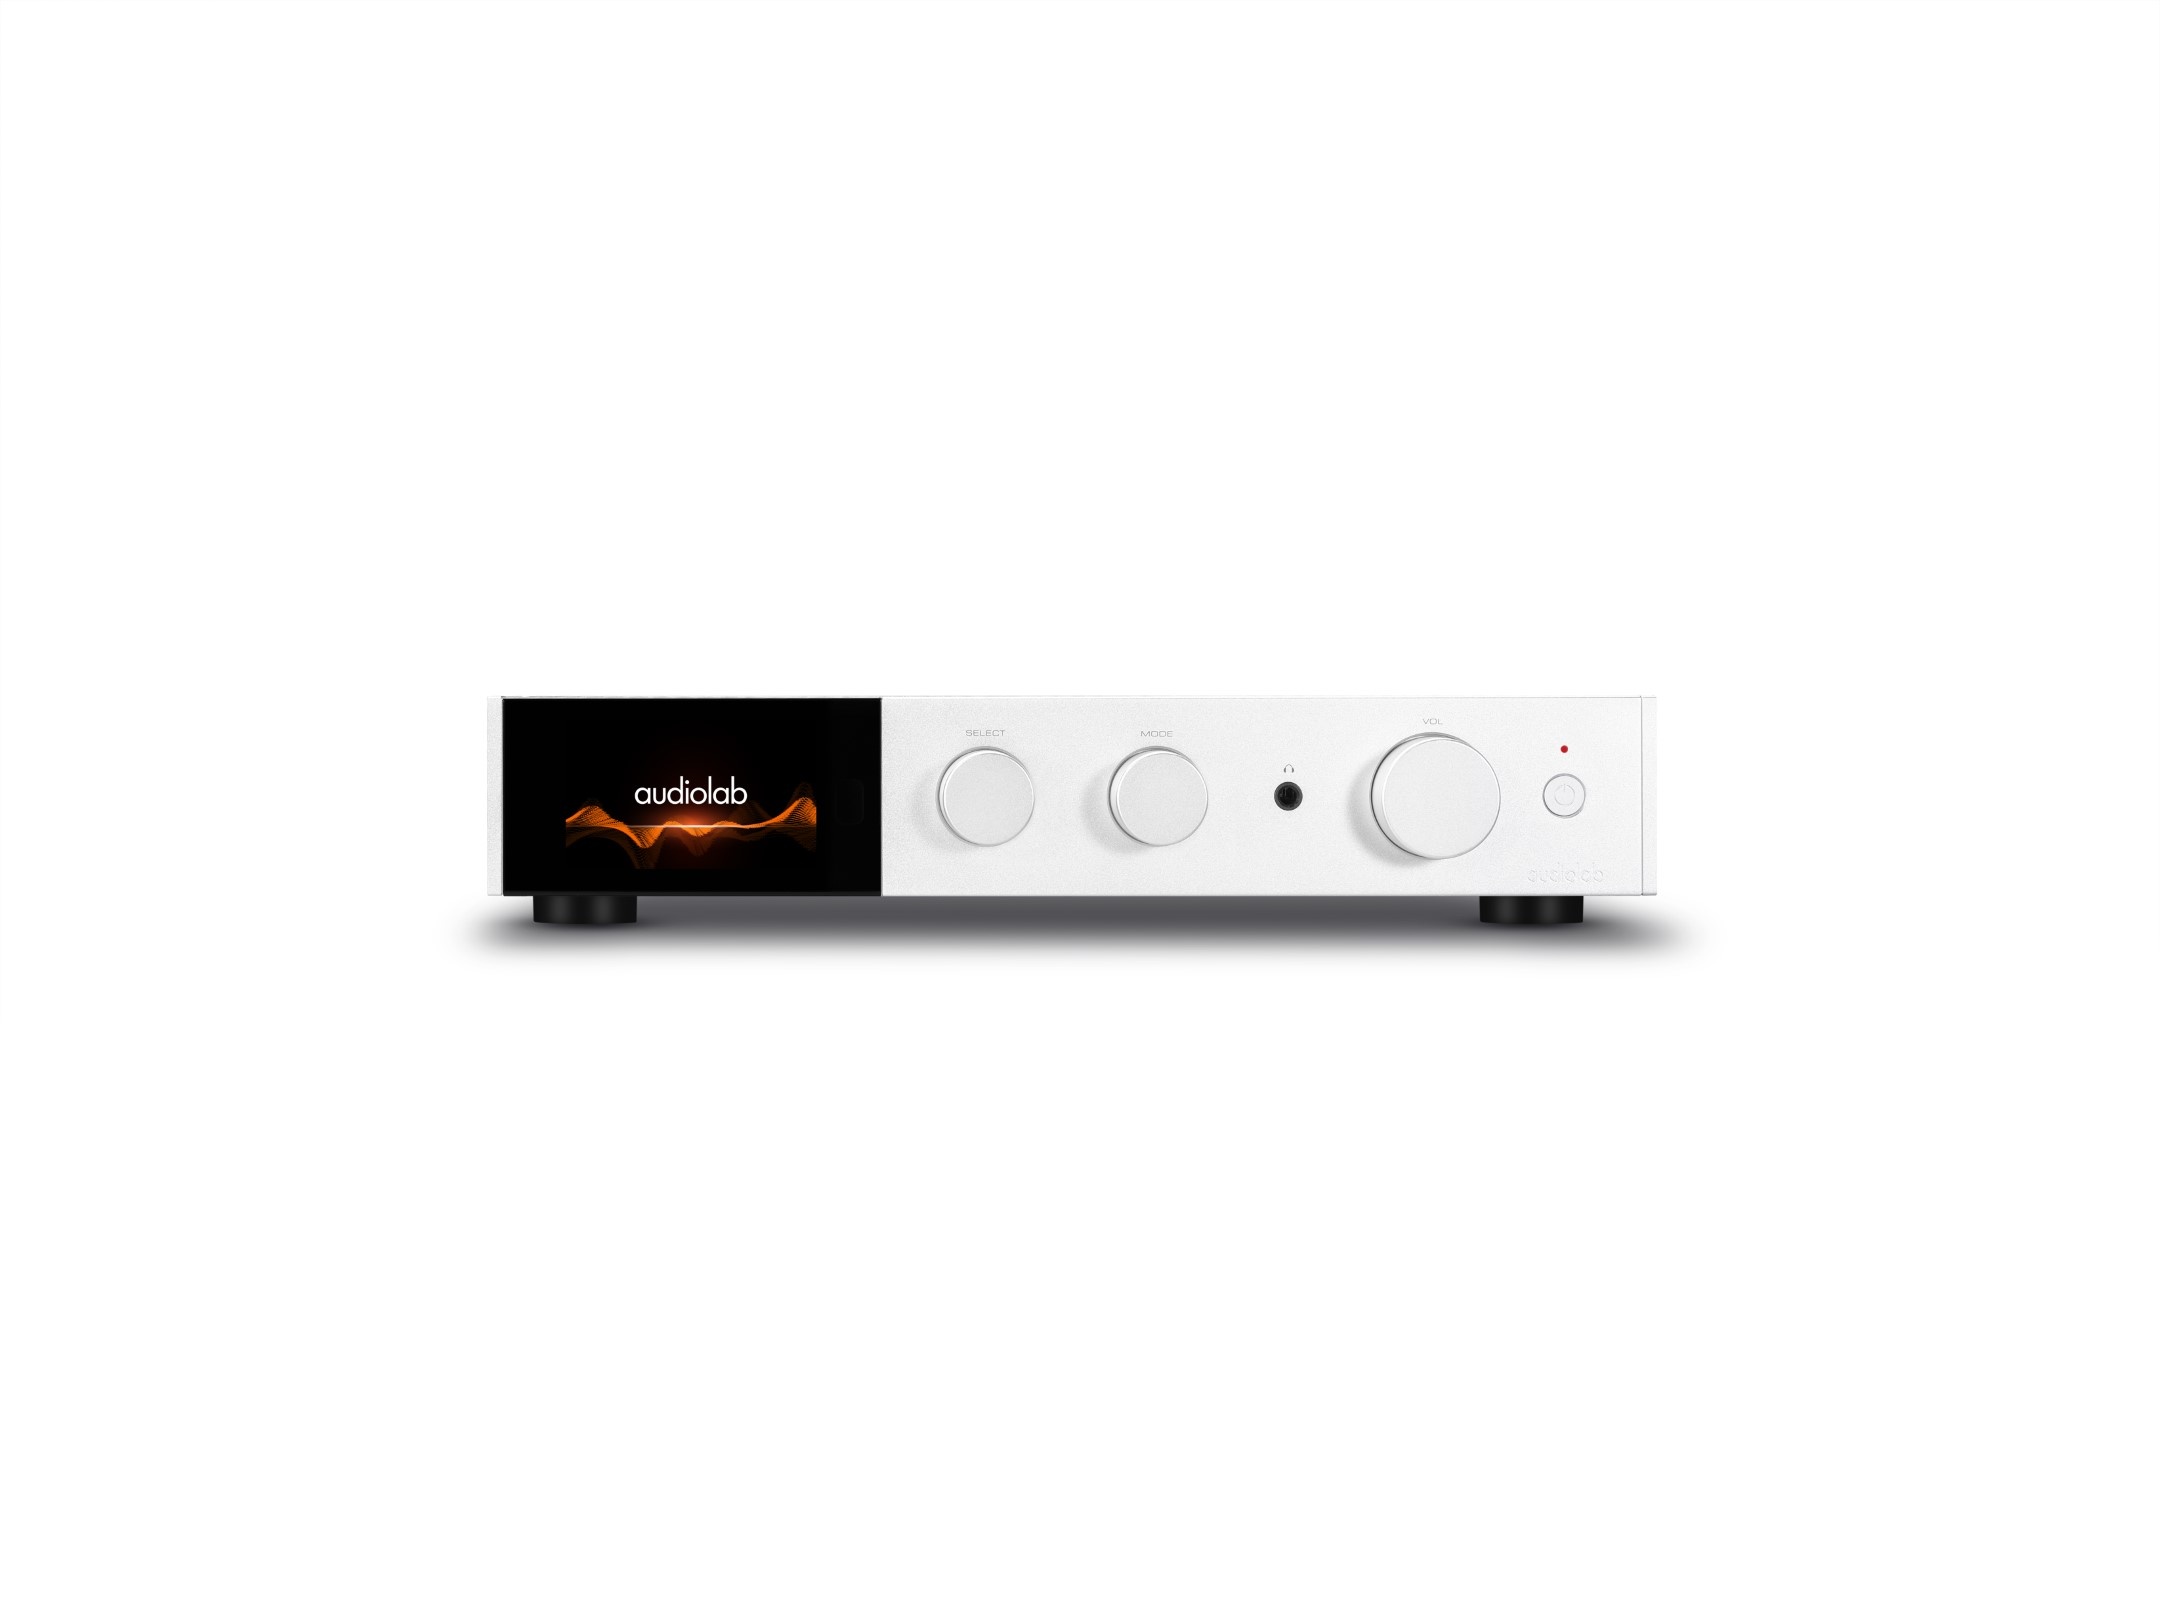
AudioLab 9000A Amplifier - Silver
Brand: AudioLab
The 9000A features the latest ESS 9038PRO flagship 32-bit DAC chip. Using the critically acclaimed patented HyperStream® II architecture and Time Domain Jitter Eliminator, the ES9038PRO delivers an unprecedented performance level that will satisfy the needs of the most demanding audio applications - fitting an amplifier of the 9000A’s calibre. Years of experience and countless ESS-equipped models mean that audiolab is more than familiar with making the most of this technically excellent, but challenging, DAC technology. Great attention has been paid in developing a system that allows audiolab electronics and ESS DAC technology to offer the best in audiophile performance. The amp’s four S/PDIF digital inputs – two coaxial and two optical – handle hi-res PCM data up to 24-bit/192kHz and benefit from a host of user-selectable digital filters that allow the user to optimise the response to suit the source file and bandwidth of the partnering equipment. PCM audio is supported to 32-bit/768kHz, alongside DSD to 22.5MHz (DSD512). Every significant hi-res and lossless audio format is catered for, including FLAC, ALAC, AIFF and WAV, as well as compressed legacy formats. The 9000A also delivers full decoding of MQA, the hi-res streaming technology from a custom engineered MQA certified DAC solution. This means that the complete ‘three unfold’ decoding process is performed internally, as opposed to just the final unfold in the manner of an MQA ‘renderer’, which makes the 9000A an excellent system choice for subscribers to Tidal’s ‘HiFi Plus’ tier where Tidal Masters (MQA) content can be found. As expected for modern audio playback convenience, Bluetooth connectivity is featured as standard with the 9000A stepping up to the aptX HD protocol for sonically superior and easy wireless streaming from smartphones, tablets, laptops and more. Bluetooth-paired devices also benefit from the quality of the amp’s DAC section and filter options. The 9000A’s discrete Class AB power amp stage delivers 100W per channel into 8 ohms (160w per channel into 4 ohms!). Unlike over specified competitor models, the genuine 100W per channel will put the 9000A up against the best in its class. Referring to the standards set with the audiolab 6000A (rated at 50W per channel), the 9000A’s 100W per channel will undoubtedly satisfy the most demanding of loudspeakers and their power hungry masters. Model 9000A General Description Integrated Amplifier Design Philosophy and Core Technology 2 x 100W (8 ohms) / 2 x 160W (4 ohms) Class AB ES9038Pro 32-bit DAC 4.3" (800 x 480mm) Large Size Full View IPS LCD Built-in Certified MQA Full Decoder (PC USB, Coax/Optical) Bluetooth 5.1 (aptX/aptX HD/AAC/LDAC) Support Dedicated High-performance, Low-noise MM Phono Stage Dedicated Current-Feedback Headphone AMP Integrated / PRE-POWER / PRE Only Modes USB Upgrade Support Inputs 3 x Analogue, 1 x XLR, 1 x Phono (MM), 1 x Power Amplifier, 2 x SPDIF (Coax), 2 x SPDIF (Optical), 1 x PC USB (USB B), 1 x Bluetooth (aptX/aptX HD/LDAC), 1 x 12V Trigger Outputs 1 x PRE Amplifier,1 x Stereo Speaker, 1 x Headphone, 1 x 12V Trigger Sampling Frequency Optical / Coaxial: 44.1kHz-192kHz; PC USB: 44.1kHz-768kHz (PCM) / DSD64, DSD128, DSD256, DSD512 Preamplifier Section Gain (max.) +6dB (Line), +53dB (Phono MM) Input Sensitivity 1Vrms (Line, Volume = 0dB); 2Vrms (XLR, Volume = 0dB), 4.4mV (Phono MM, Volume=0dB) Input Impedance 10K (Line); 47K // 100pF (Phono MM) Total Harmonic Distortion (THD) < 0.0004% (1kHz @ 2V, Volume = 0dB) Frequency Response 20Hz-20kHz (+/-0.1dB) Output Voltage 2.3V max. (Volume = 0dB) Output Impedance 120 ohms Signal-to-Noise Ratio > 110dB (Line & XLR, A-weighted); > 80dB (Phono MM, A-weighted) DAC D to A Converter ES9038Pro Total Harmonic Distortion (THD) < 0.001% (1kHz @ 0dBFS) Output Level (0dBFS, 1kHz) 2.1Vrms Max. Sampling Frequency Optical, Coaxial: 192kHz; PC USB: PCM768kHz, DSD512 Signal-to-Noise Ratio (S/N) > 117dB (A-weighted) Power Amplifier Section Gain +29dB Rated Power Output 2 x 100W (8 ohms, THD<1%); 2 x 160W (4 ohms, THD<1%) Frequency Response 20Hz-20kHz (+/-0.3dB) Total Harmonic Distortion (THD) <0.002% (1kHz @ 50W / 8 ohms) Input Sensitivity 1Vrms Signal-to-Noise Ratio (S/N) > 110dB (A-weighted) Max. Output Current 15A Headphone Amplifier Total Harmonic Distortion (THD) < 0.01% (1kHz, 50mW ) Output Impedance 2.35 ohms Load Impedance 20-600 ohms General Standby Power Consumption <0.5W Net Weight 9.4kg Gross Weight 11.2kg Dimensions (mm) (W x H x D) 444 x 342 x 89 Carton Size (mm) (W x H x D) 514 x 470 x 161 Finish Black / Silver Power Requirements 220-240V ~ 50/60Hz; (depending on region) 100-120V ~ 50/60Hz Standard Accessories Power Cord, Remote Control, User Manual, Antennas, etc.
Category: Electronics > Audio > Audio Components > Audio Amplifiers